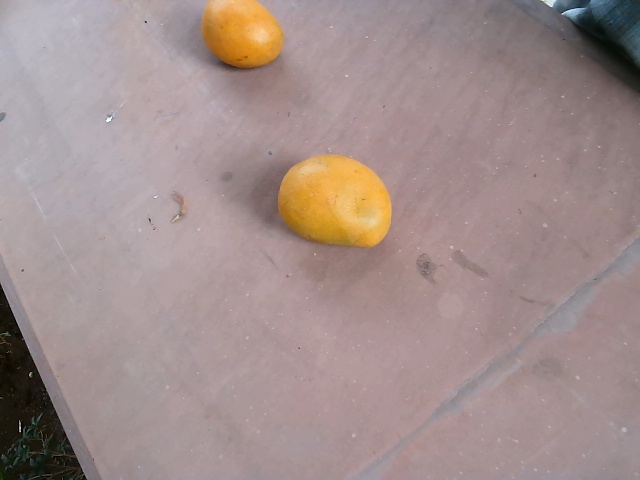
Label: Ripe_Mango